Airport (1970 film)

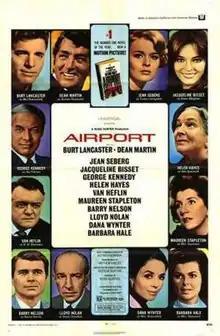
Theatrical release poster

Airport is a 1970 American air disaster–drama film written and directed by George Seaton and starring Burt Lancaster and Dean Martin. Based on Arthur Hailey's 1968 novel, it originated the 1970s disaster film genre. It is also the first of four films in the "Airport" film series. Produced on a $10 million budget, it earned over $128 million. The supporting cast features Jean Seberg, Jacqueline Bisset, George Kennedy, Helen Hayes, Van Heflin, Maureen Stapleton, Barry Nelson, Lloyd Nolan, Dana Wynter and Barbara Hale.